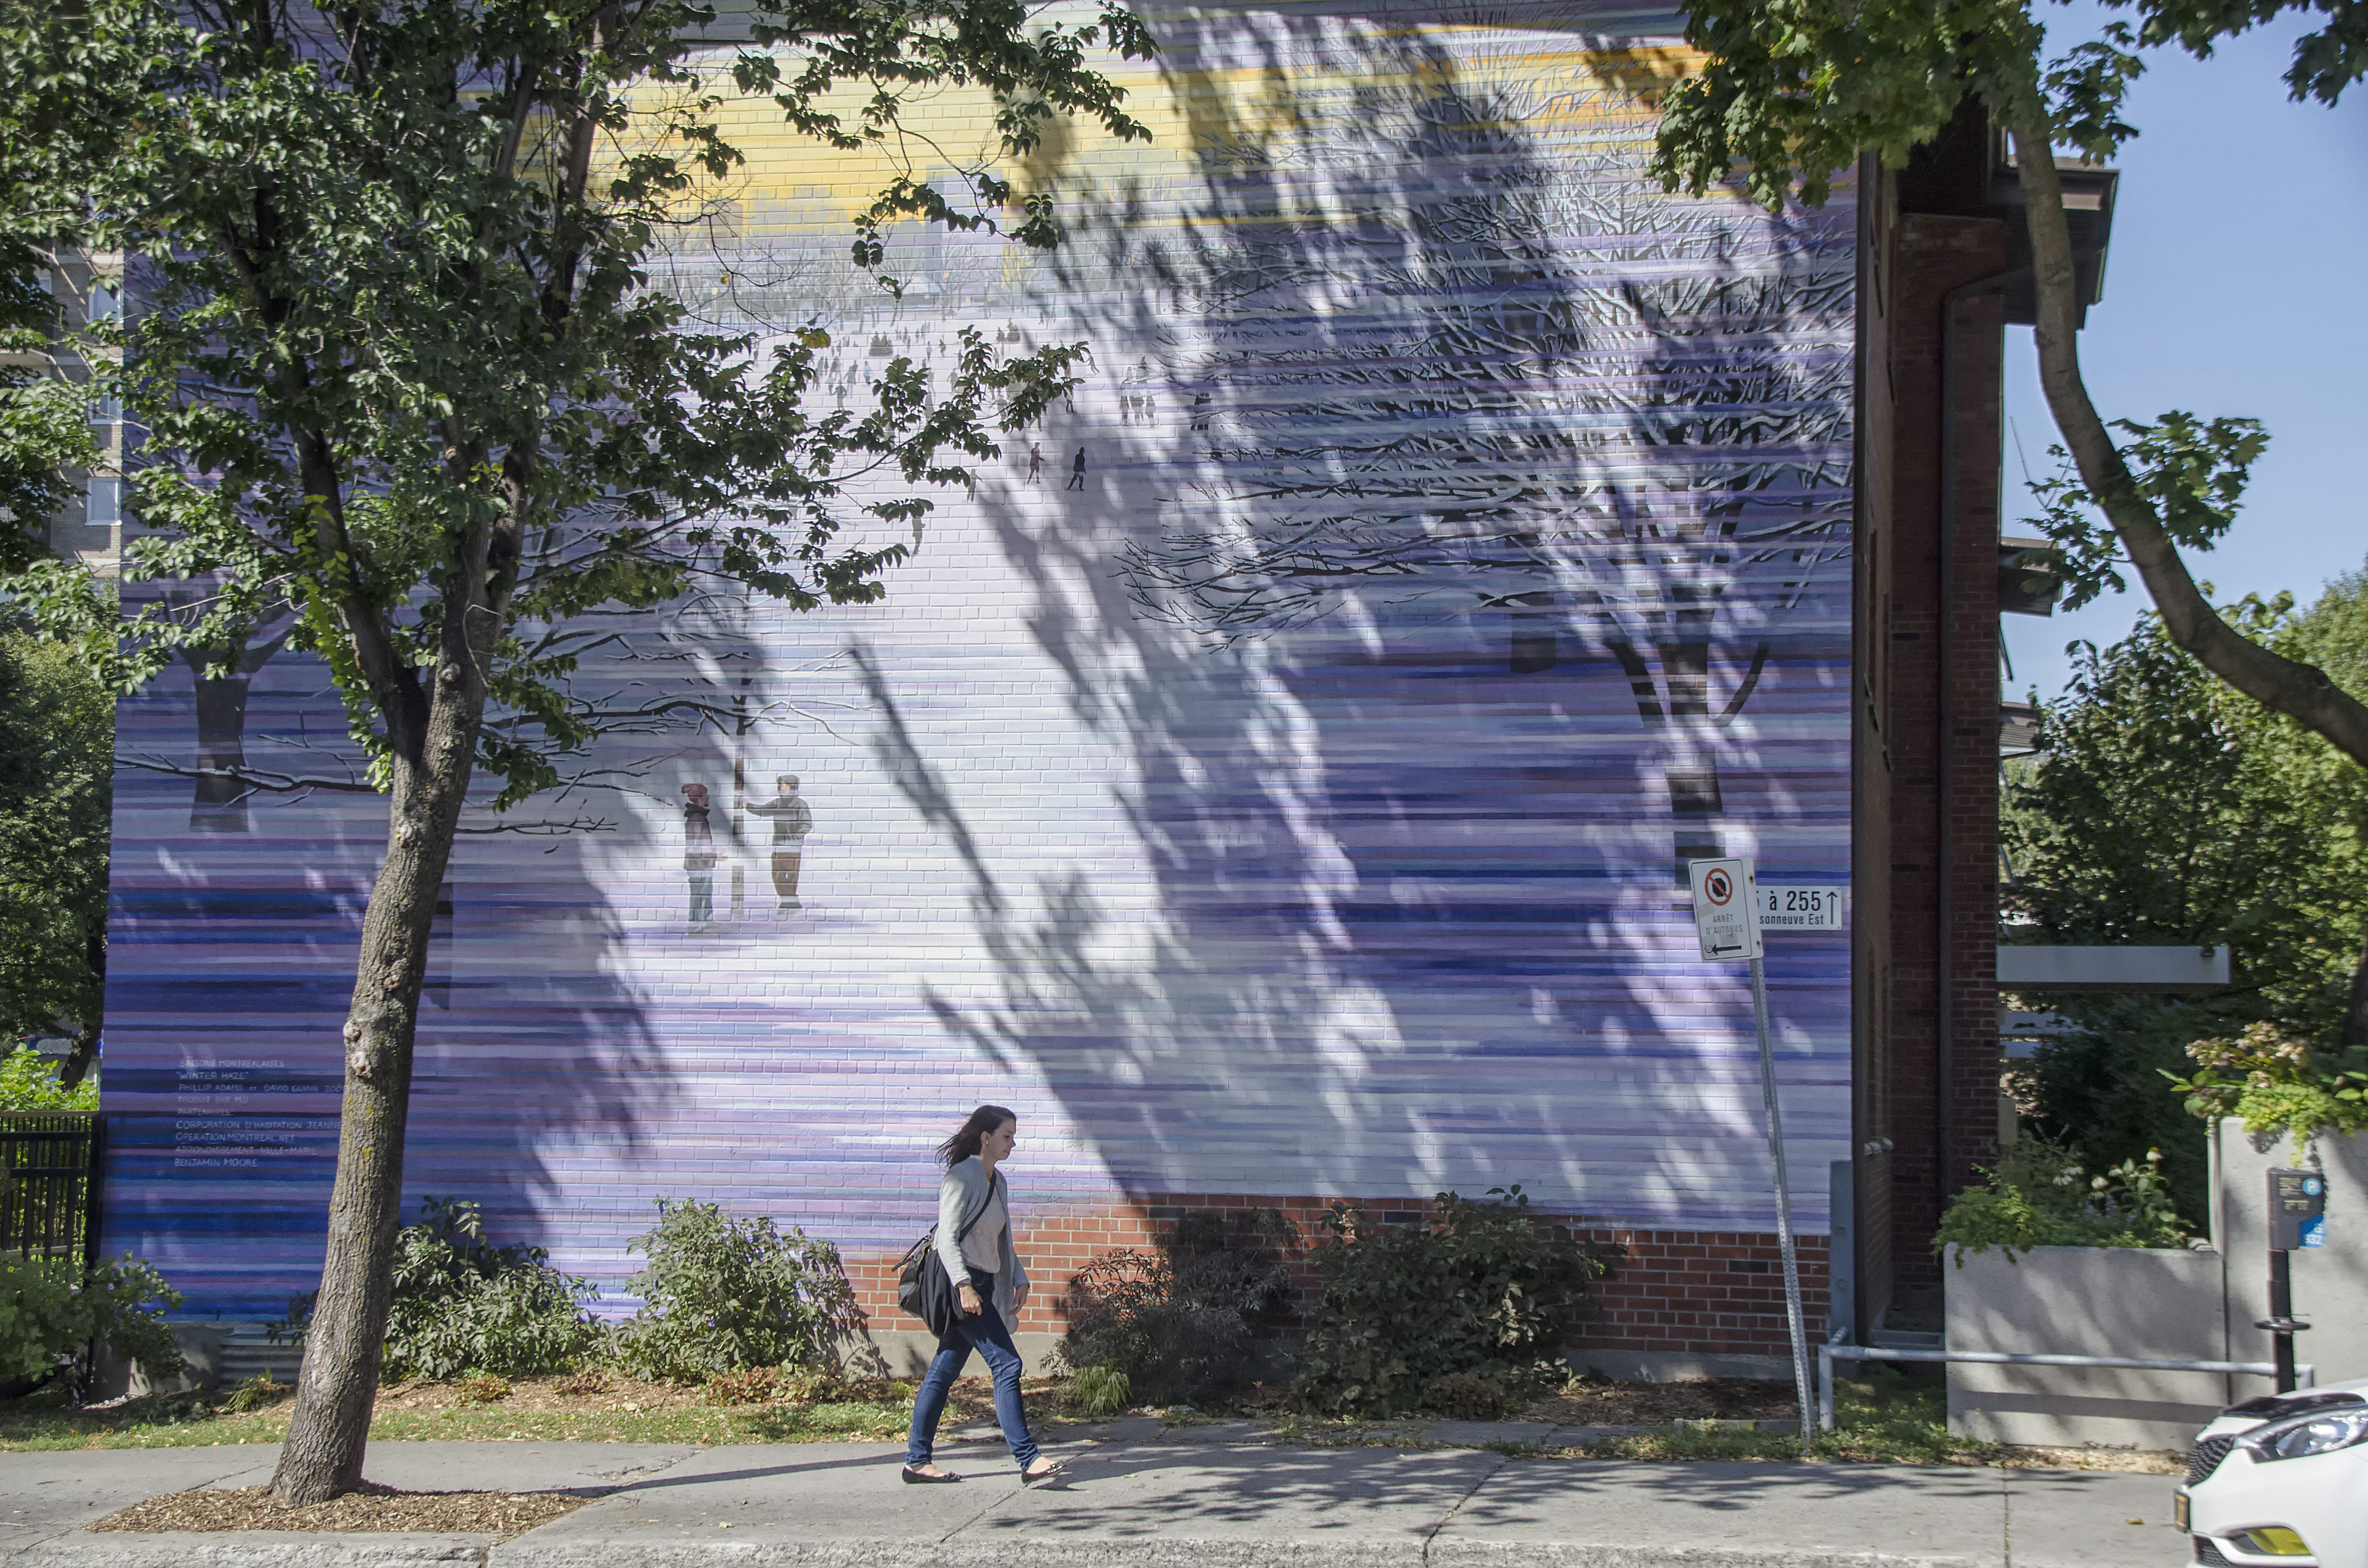
tree, city, wall, memorial, art, de, of, canada, mural, quebec, montreal, ville, neighbourhood, urban area, residential area